South West African Zwillinge

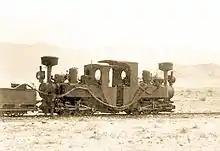
"Zwillinge" near Pforte in 1898

Shortly after the first "Zwillinge" locomotives were placed in service, it was found that the tank engine's fuel and water capacities were insufficient for the distances which had to be covered in the German colonies in Africa, especially in the harsh conditions presented by the Namib Desert which had to be crossed between Swakopmund and Windhoek. To solve this, a four-axle water tender was attached to the twin engines. It served the dual purpose of also providing seating for armed escorts. The bench atop the water tender as well as the water pipe between the locomotives and tender is visible in the picture alongside.